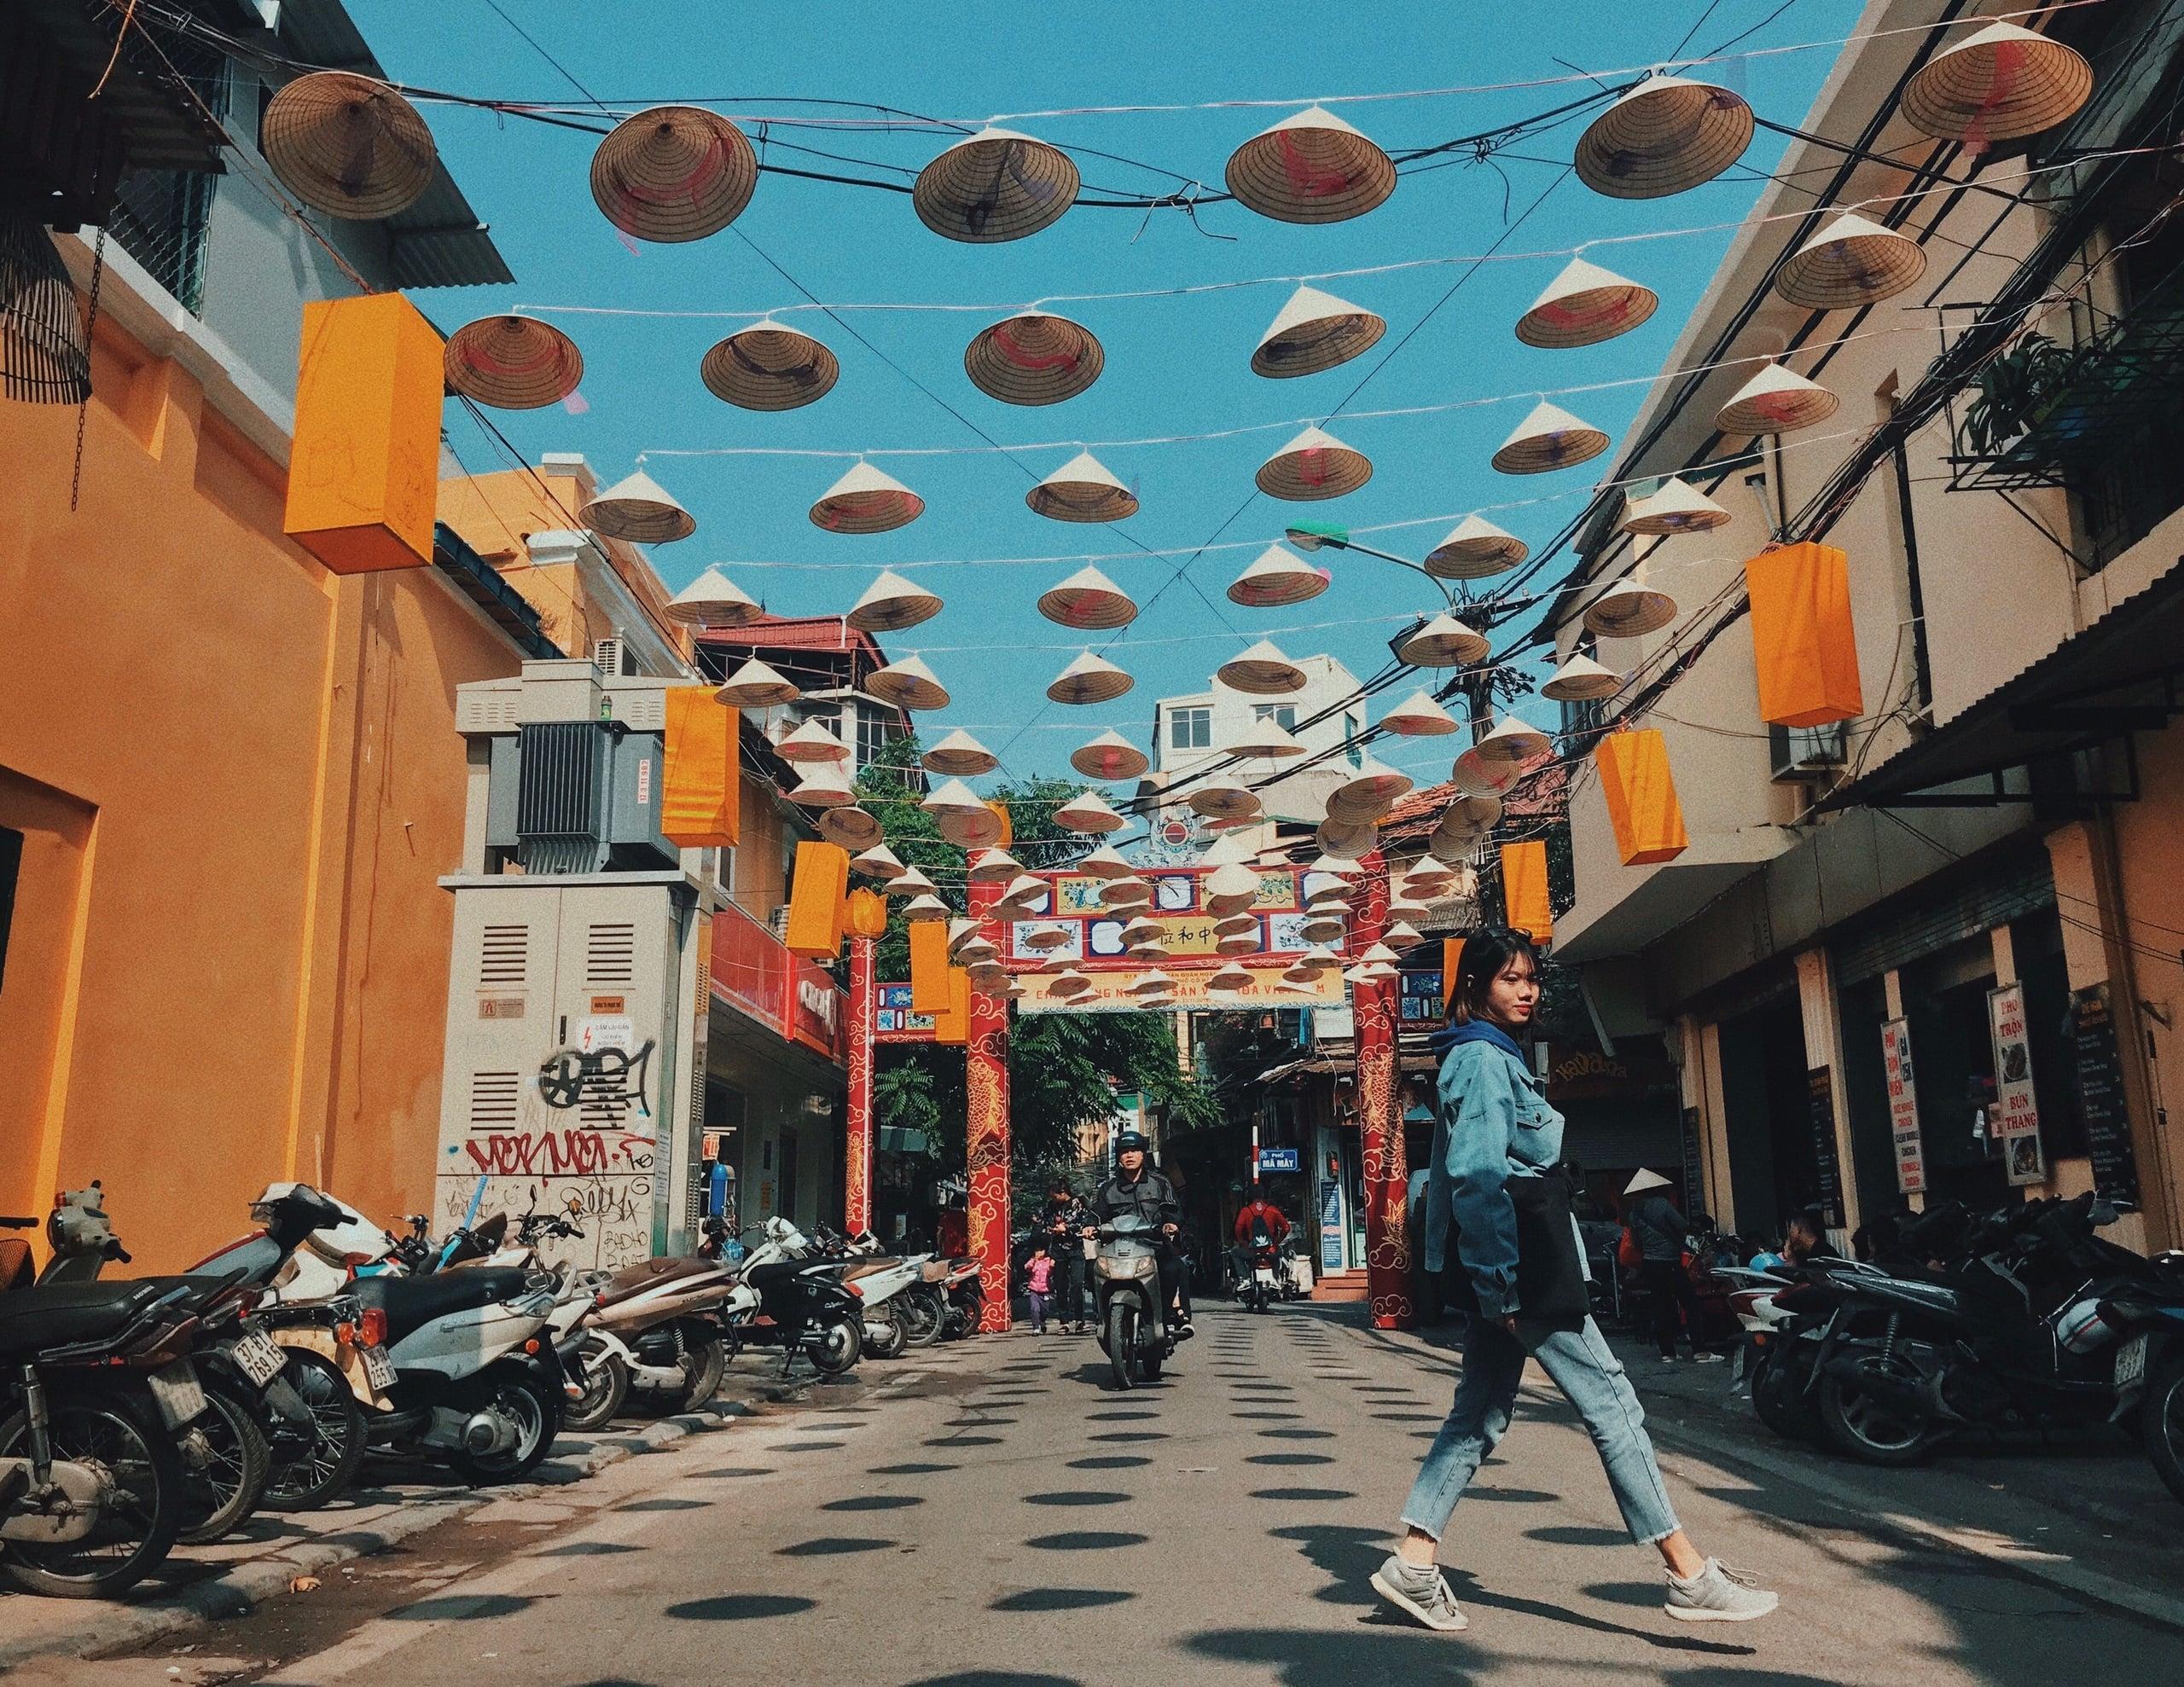
có những cái nón lá được treo trên các sợi dây giăng ngang đường